Gamma-ray burst

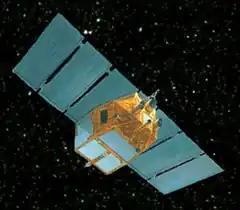
The Italian–Dutch satellite BeppoSAX, launched in April 1996, provided the first accurate positions of gamma-ray bursts, allowing follow-up observations and identification of the sources.

Several models for the origin of gamma-ray bursts postulated that the initial burst of gamma rays should be followed by "afterglow": slowly fading emission at longer wavelengths created by collisions between the burst ejecta and interstellar gas. Early searches for this afterglow were unsuccessful, largely because it is difficult to observe a burst's position at longer wavelengths immediately after the initial burst. The breakthrough came in February 1997 when the satellite BeppoSAX detected a gamma-ray burst (GRB 970228) and when the X-ray camera was pointed towards the direction from which the burst had originated, it detected fading X-ray emission. The William Herschel Telescope identified a fading optical counterpart 20 hours after the burst. Once the GRB faded, deep imaging was able to identify a faint, distant host galaxy at the location of the GRB as pinpointed by the optical afterglow.